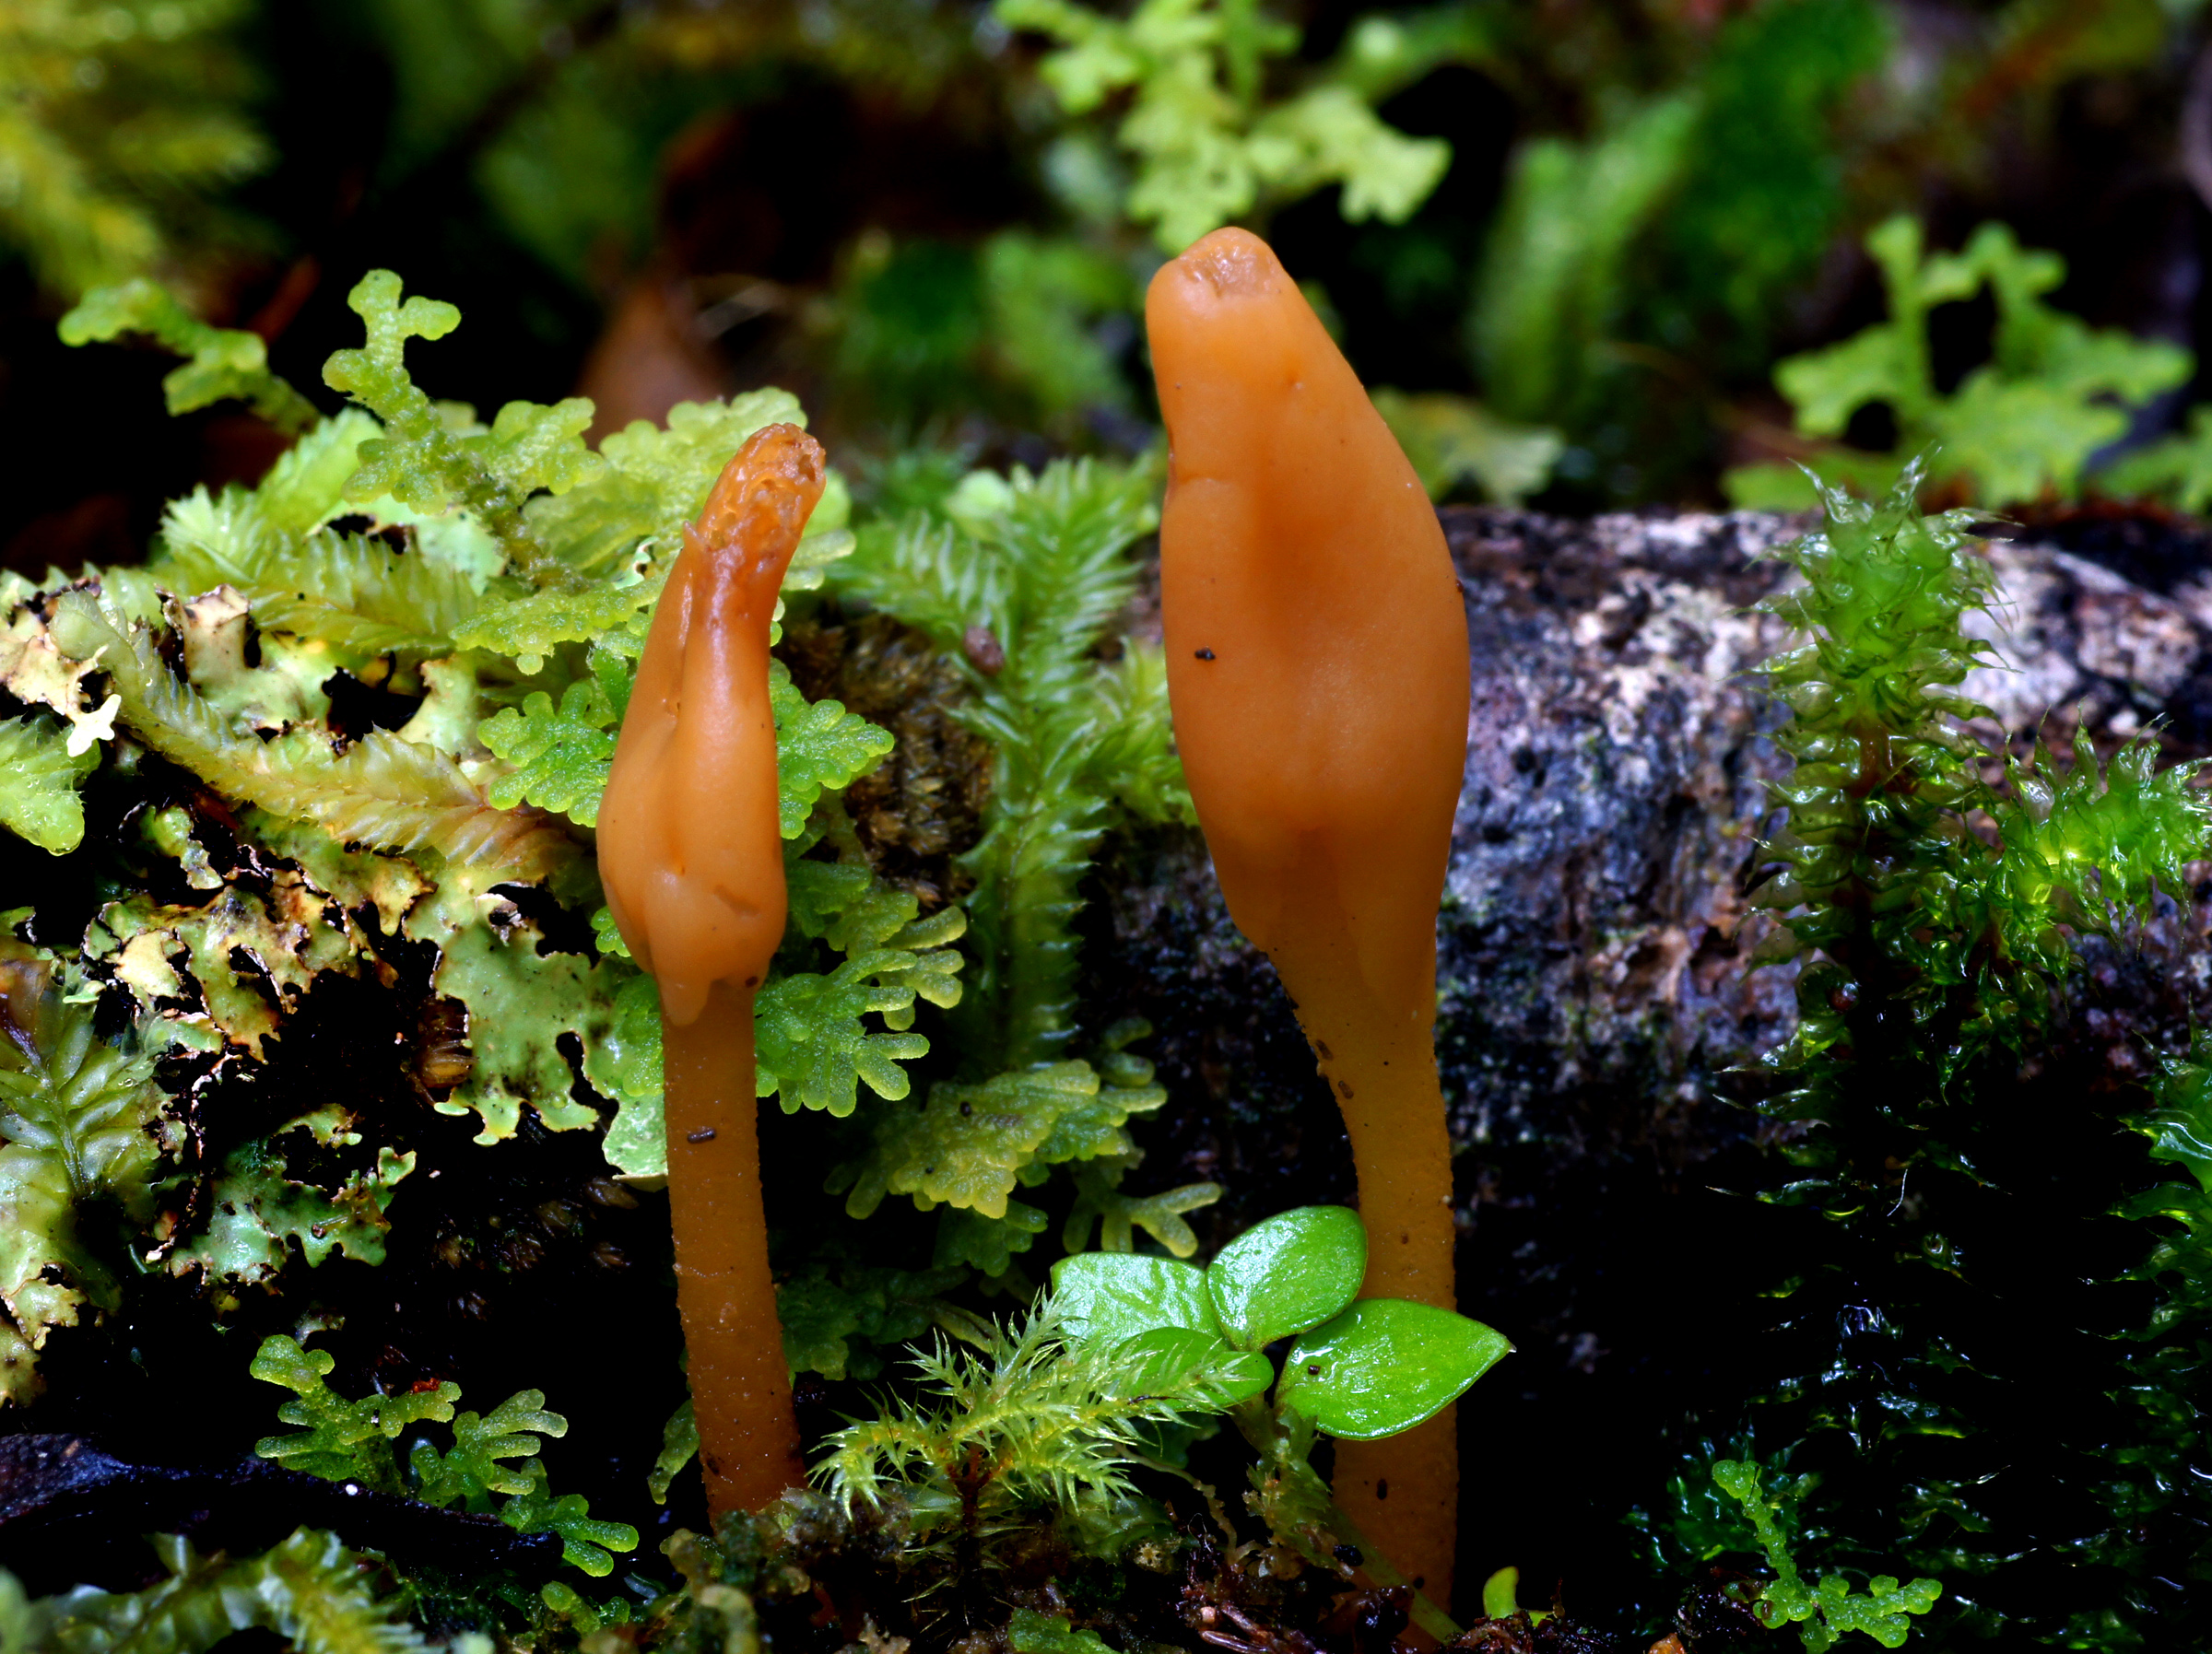
nature, forest, leaf, flower, jungle, produce, autumn, soil, botany, mushroom, garden, flora, fungus, fungi, rainforest, woodland, sonydslra580, orangefungi, tamron90mmmacro, forrestfloor, auriculariales, tropics, yellowearthtongues